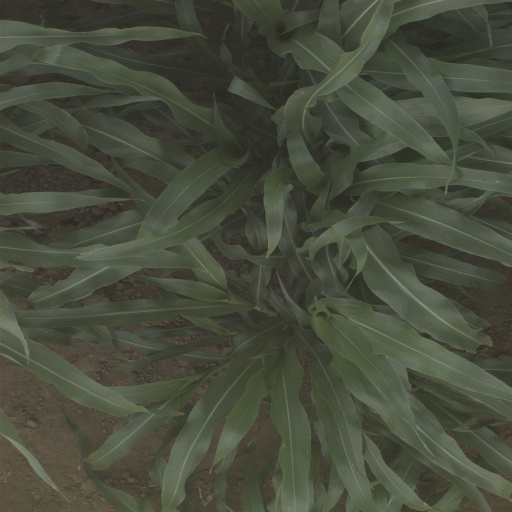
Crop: sorghum